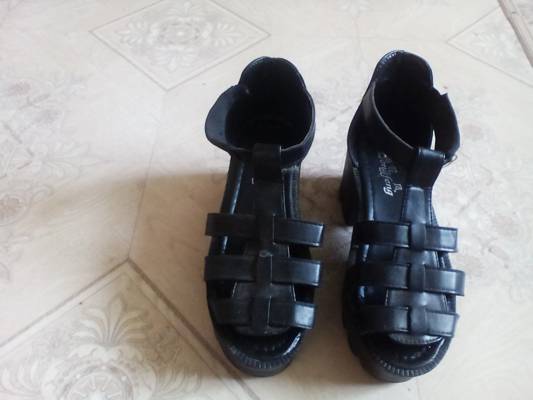
Waste category: shoes